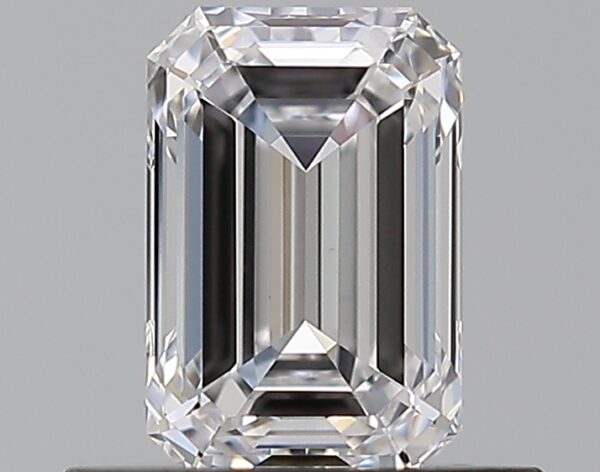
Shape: emerald
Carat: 0.62
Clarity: VVS2
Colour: D
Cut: EX
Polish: EX
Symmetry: EX
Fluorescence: N
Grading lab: GIA
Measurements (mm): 5.85 x 3.9 x 2.66